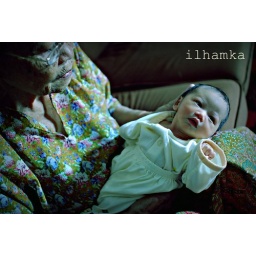
Nikon D60 with Sigma 30mm + morning sunlight thru window filtered by thin white curtains.